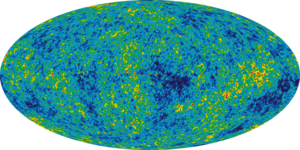
Planck-rumteleskopet / Kortlægning af den kosmiske baggrundsstråling
WMAP-projektets kort over den kosmiske mikrobølge-baggrundsstråling
Planck-rumteleskopet er et videnskabeligt satellit-teleskop til kosmologisk udforskning, opsendt af Den Europæiske Rumorganisation med løfteraketten Ariane 5 fra den europæiske rumstation Kourou i Fransk Guyana den 14. maj 2009.